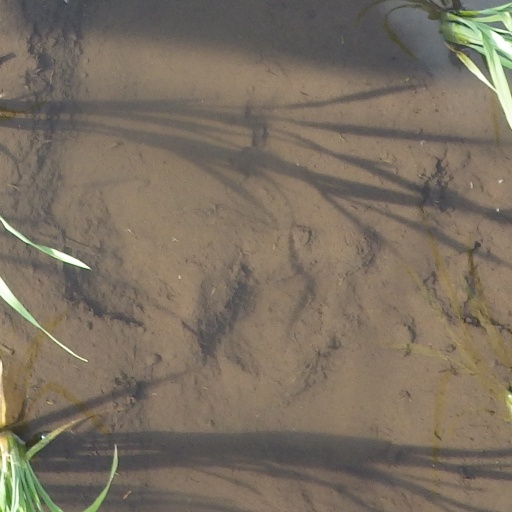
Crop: rice